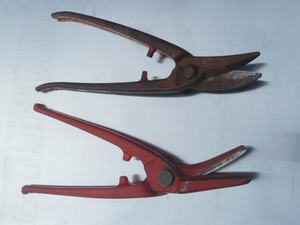
Deux cisailles utilisées en zinguerie
Un couvreur-zingueur est un professionnel du bâtiment qui s'occupe des zingueries.